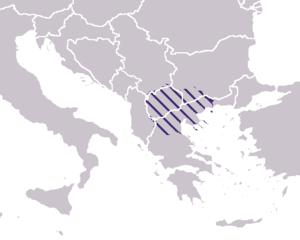
Le terme « Macédoine » est un toponyme aux multiples sens qui ont évolué au fil du temps, et qui concernent des zones pouvant soit être différentes géographiquement, politiquement, historiquement, linguistiquement et démographiquement, soit se recouper en partie. Les divers groupes ethniques qui habitent la zone ont nommé de la même manière des entités diverses et des formes différentes d'une unique entité, ce qui entraîne des problèmes de confusion aussi bien pour ses habitants que pour les étrangers.